Yip Pin Xiu

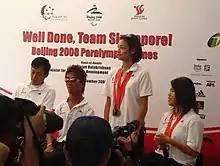
Yip with fellow Singaporean Paralympians after the 2008 games

Yip started her 2008 Summer Paralympic Games campaign by breaking another world record, clocking 57.04 seconds in the women's 50 metres freestyle heats. However, she was narrowly beaten by Mexican swimmer Patricia Valle in the finals, clinching a silver medal with a time of 57.43 seconds. In the women's 50 metres backstroke heats, she posted a time of 57.92 seconds, taking two seconds off her own world record. She then swam the women's 50 metres backstroke finals in a time of 58.75 seconds to win the gold medal. After she returned to Singapore, the president conferred Yip a state medal, the Meritorious Service Medal.